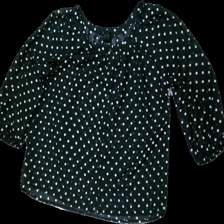
View: front
Type: Blouse
Category: Ladies
Brand: H&M
Colors: Black, White
Material: 100% polyester
Pattern: Dots
Cut: Regular
Size: 38
Season: All
Damage location: top center
Damage 2 location: bottom left
Damage 3 location: middle center
Price range: <50
Recommended usage: Export
Description: prickig blus, flera dragna trådar